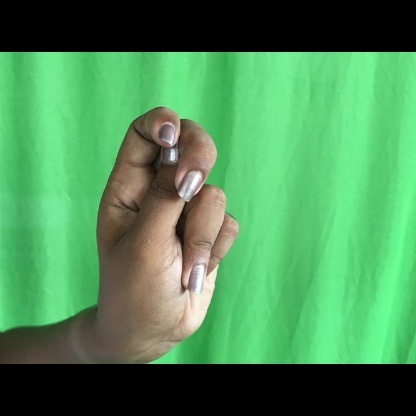
Mudra: Katakamukha